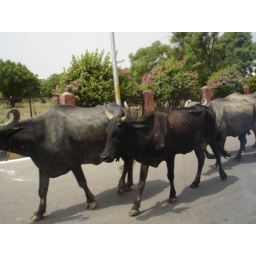
Just some more cows in the road